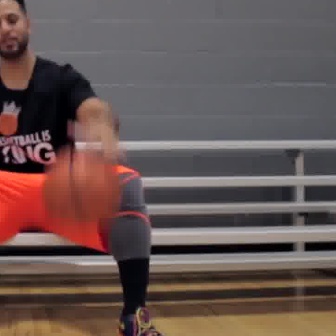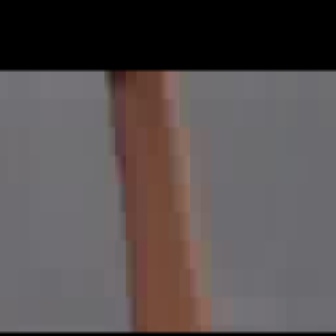
  Please identify the target specified by the bounding box [40,144,123,227] in the first image and locate it in the second image. Return the coordinates in [x_min,y_min,x_max,y_max] format.
Answer: [41,71,249,279]